California State Route 480

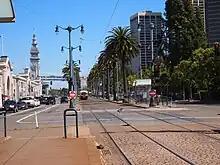
The Embarcadero in 2011

In the 1980s, opposition to the Embarcadero Freeway resurfaced in proposals to demolish it. The proposal was put to the voters in 1986 and defeated, opposed in particular by influential Chinatown community organizer Rose Pak, who feared that Chinatown would suffer catastrophic consequences if it lost this fast crosstown connection.